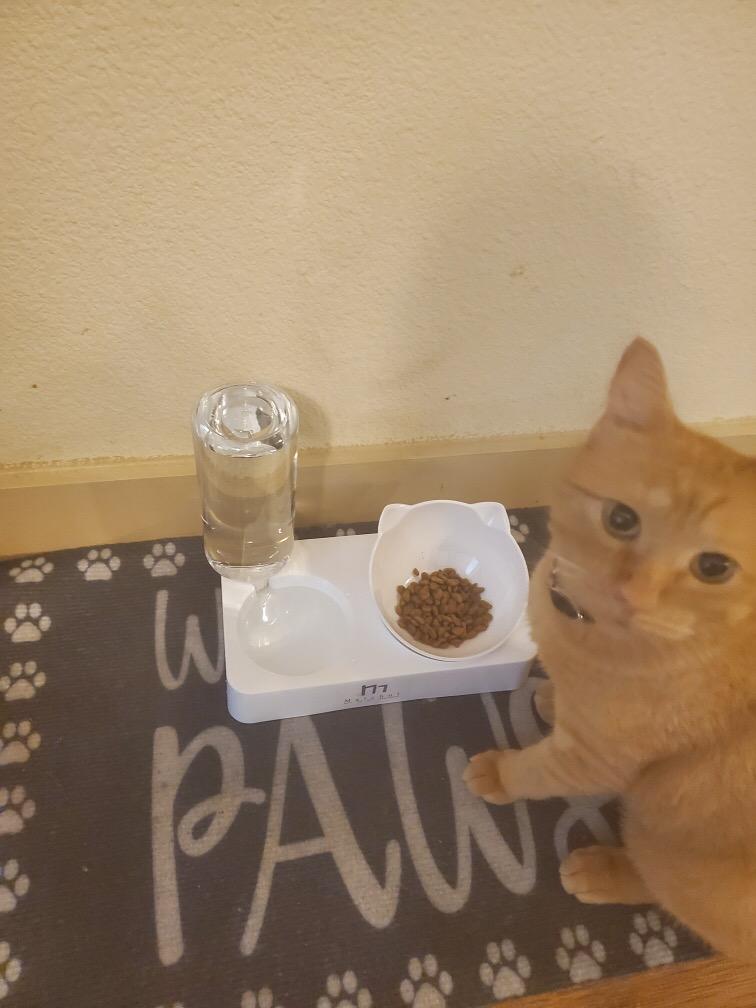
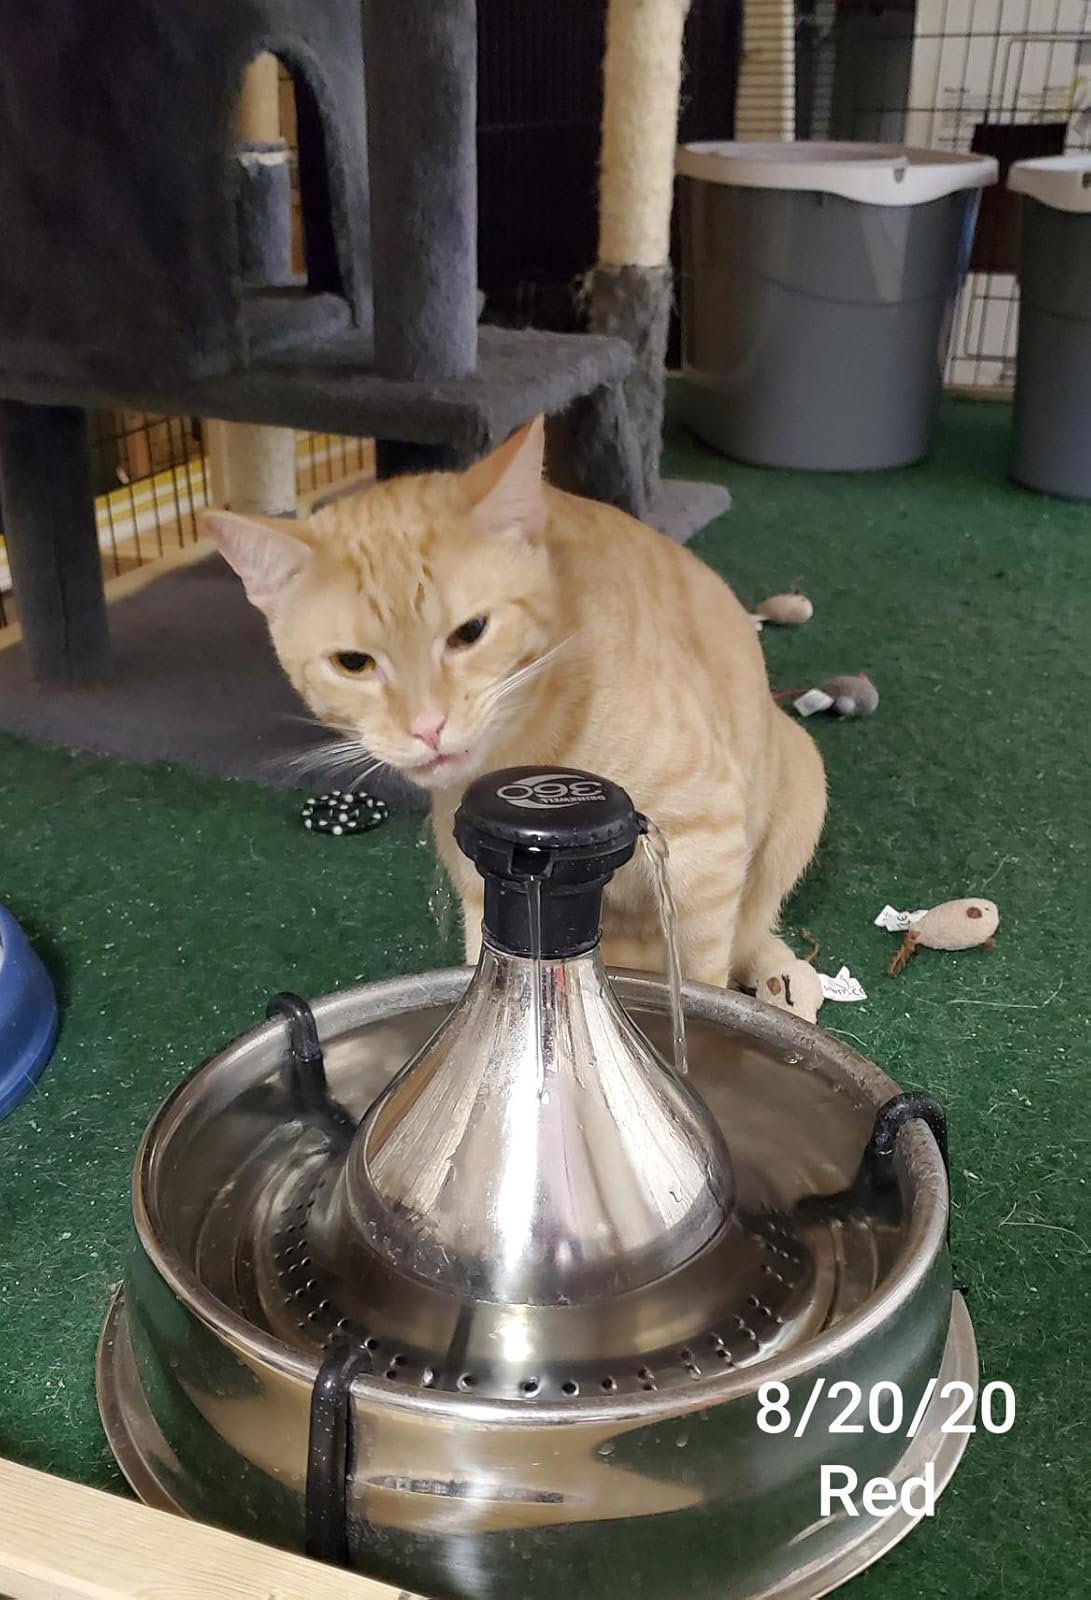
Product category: items_bowl
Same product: no